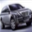
Label: automobile